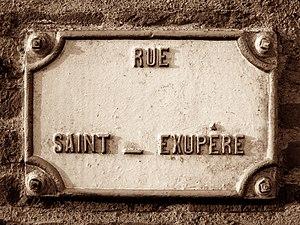
Blagnac (Haute-Garonne, Midi-Pyrénées, France)
Blagnac est une commune française située dans le sud-ouest de la France, dans le département de la Haute-Garonne, en région Occitanie. Historiquement Blanhac, la commune fait partie du pays traditionnel du Languedoc et de la région historique de l'Occitanie.